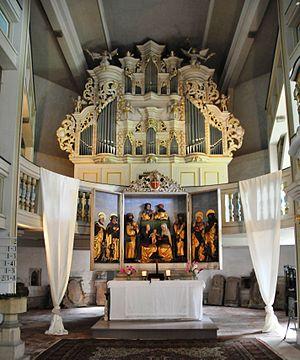
Drei Gleichen est une commune allemande de l'arrondissement de Gotha en Thuringe. Elle a été formée le 1ᵉʳ janvier 2009 par la fusion des anciennes communes de Grabsleben, Mühlberg, Seebergen et Wandersleben.